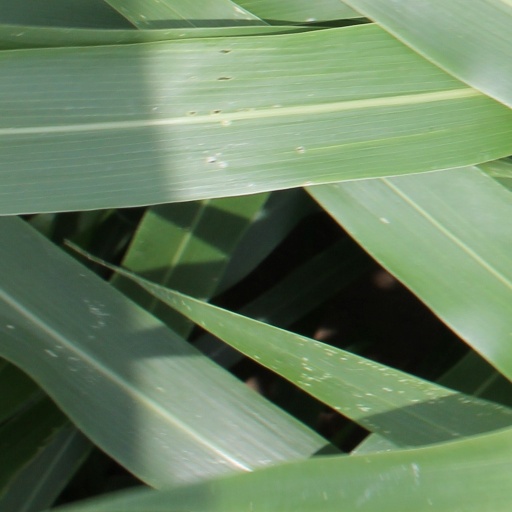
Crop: sorghum